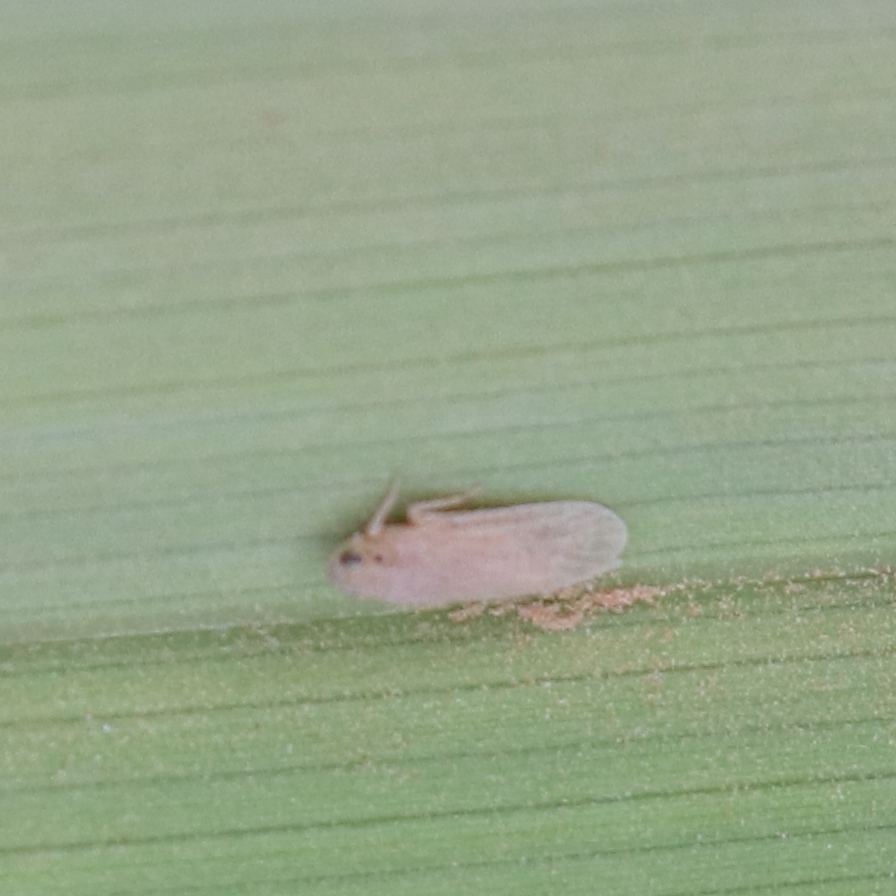
Label: Bug